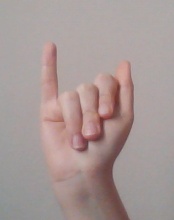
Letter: meem